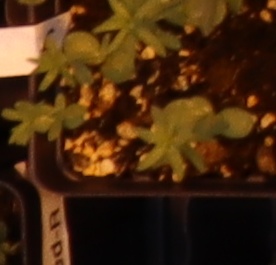
Label: Flax